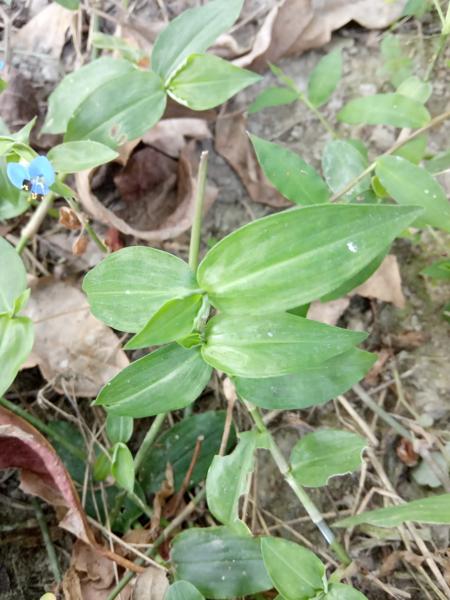
Weed species: Commelina benghalensis